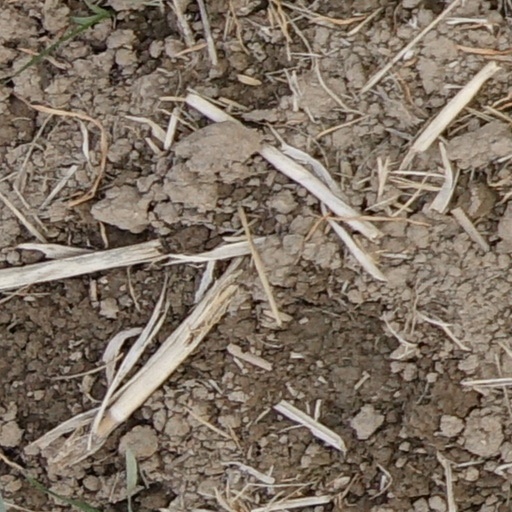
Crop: wheat